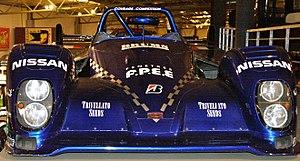
La Courage C52 est une voiture de course construite par Courage Compétition pour prendre la suite de la C51 et concourir aux 24 Heures du Mans. Trois châssis ont été assemblés, dont un, utilisé par Pescarolo Sport est une conversion d'un châssis Courage C41.